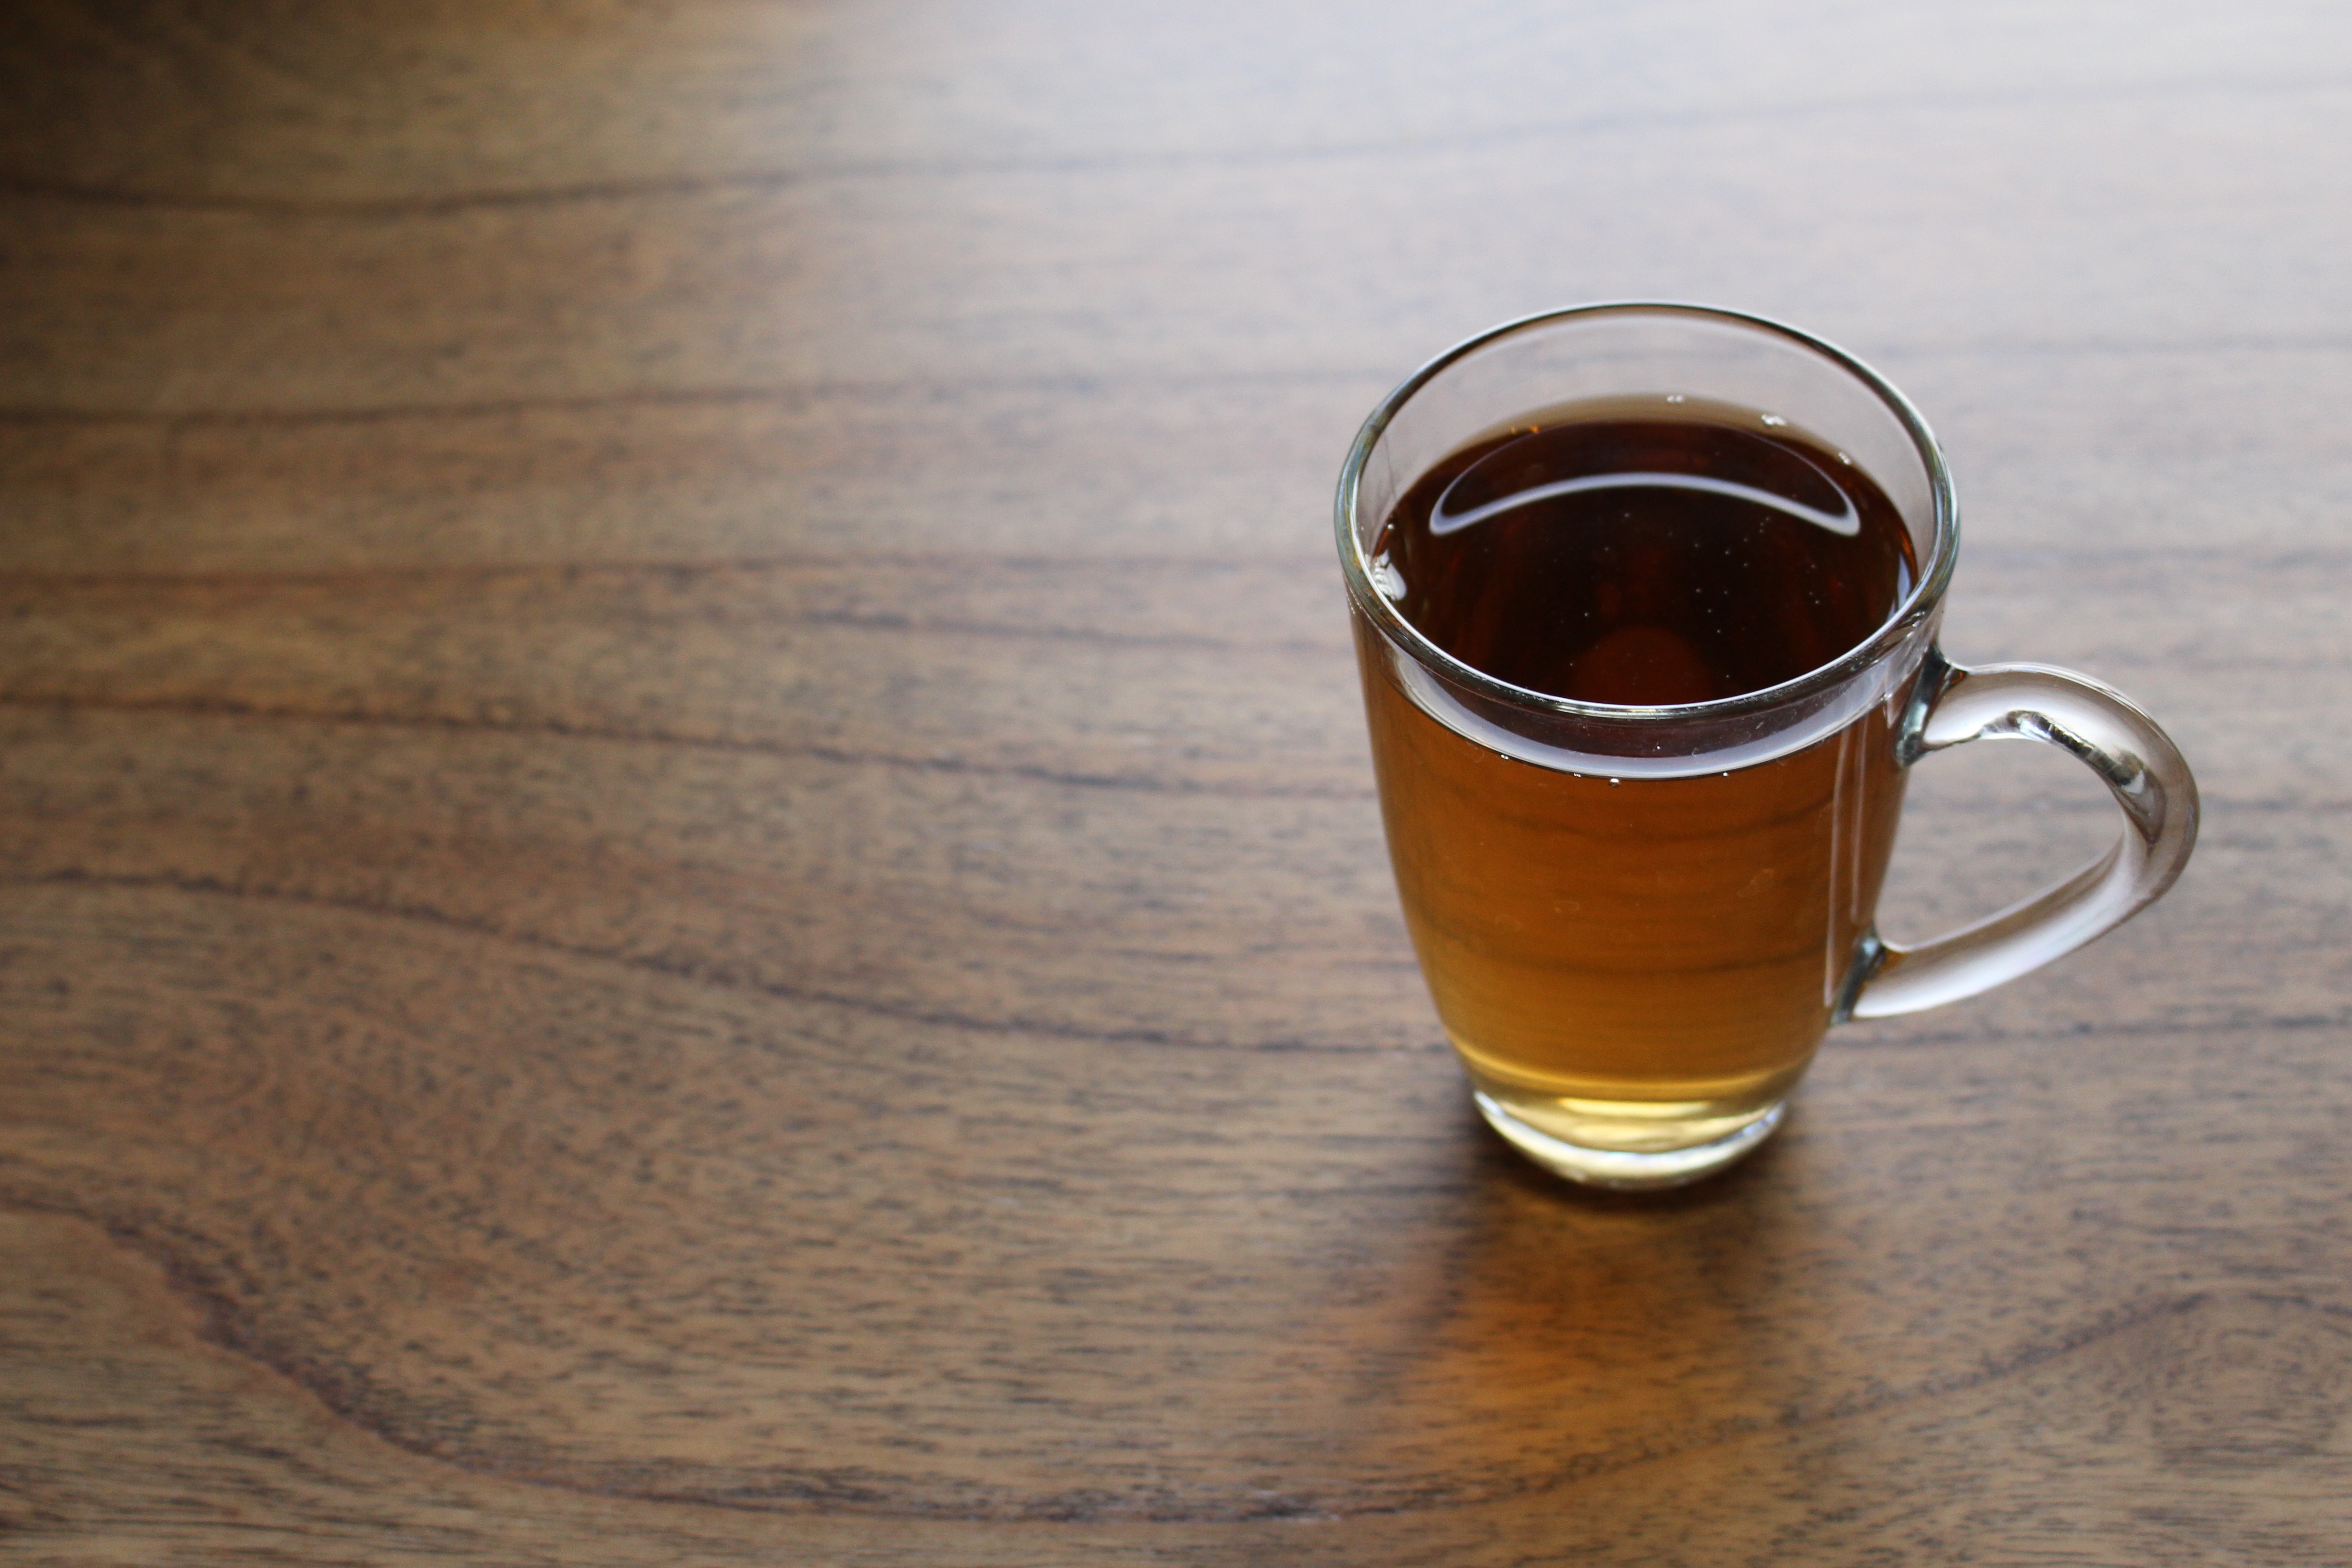
coffee, cup, drink, espresso, coffee cup, caffeine, whisky, liqueur, flavor, distilled beverage